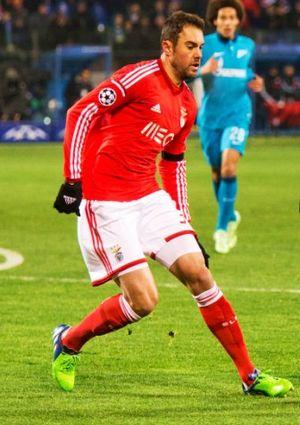
Jardel Nivaldo Vieira, plus communément appelé Jardel, est un joueur de football brésilien né le 29 mars 1986 à Florianópolis.